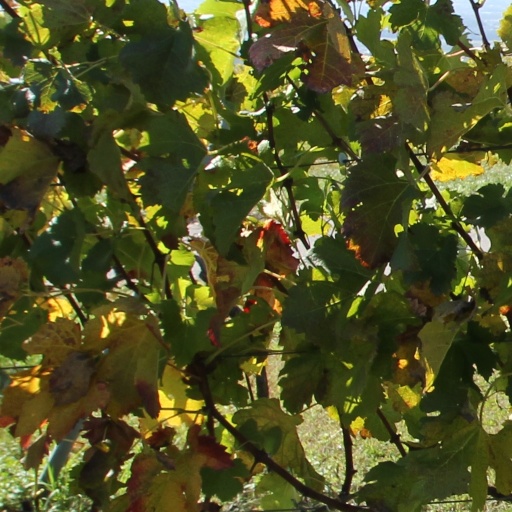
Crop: grape